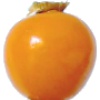
Label: Physalis 1